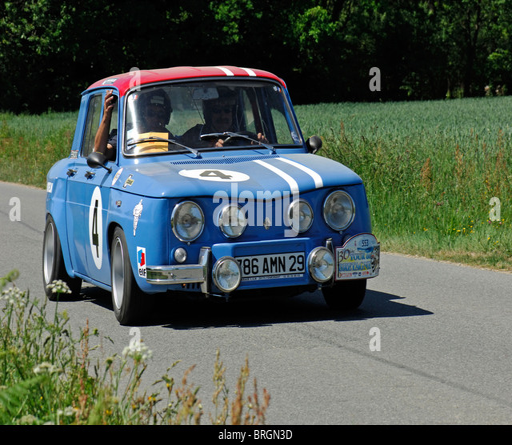
automobile model , in the car rally